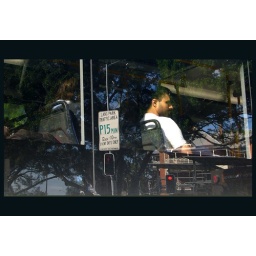
a face on a Brisbane City Council bus near Normanby.